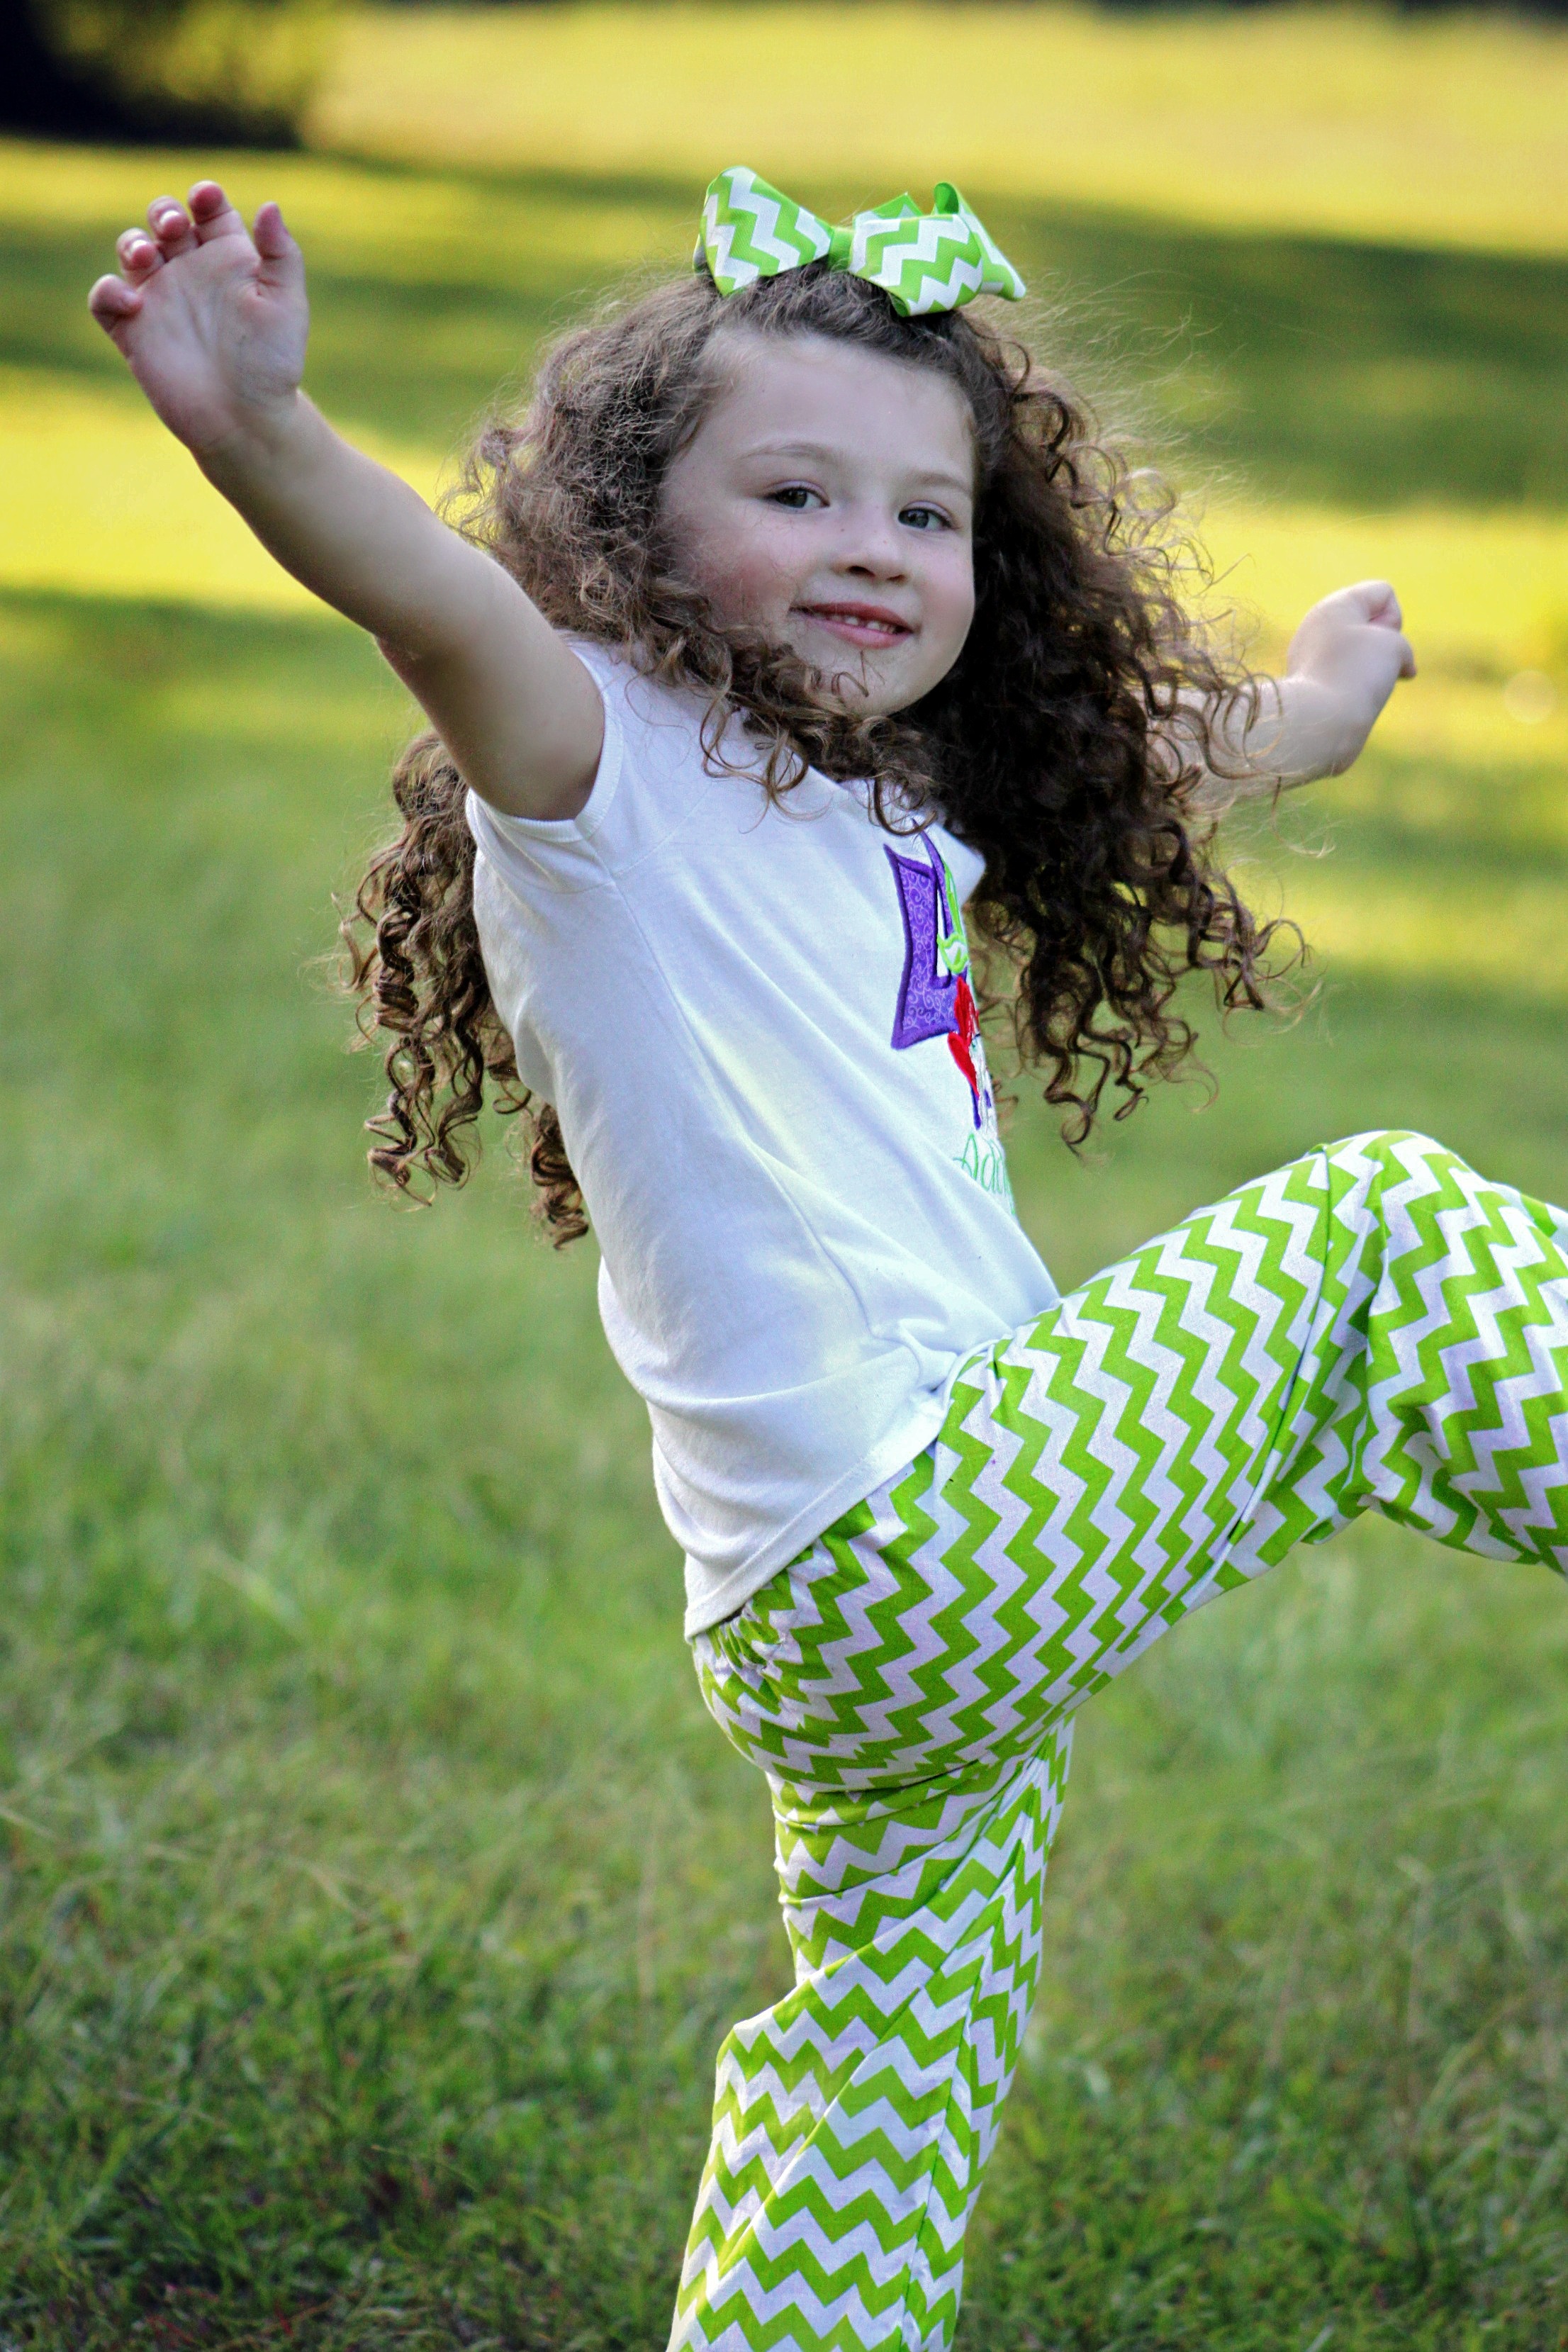
grass, outdoor, person, girl, lawn, play, kid, cute, young, spring, green, small, child, smiling, smile, fun, happy, happiness, toddler, little, beautiful, pretty